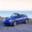
Label: automobile